Chalcedon

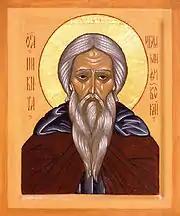
Nicetas of Chalcedon

Chalcedon was an episcopal see at an early date and several Christian martyrs are associated with Chalcedon: